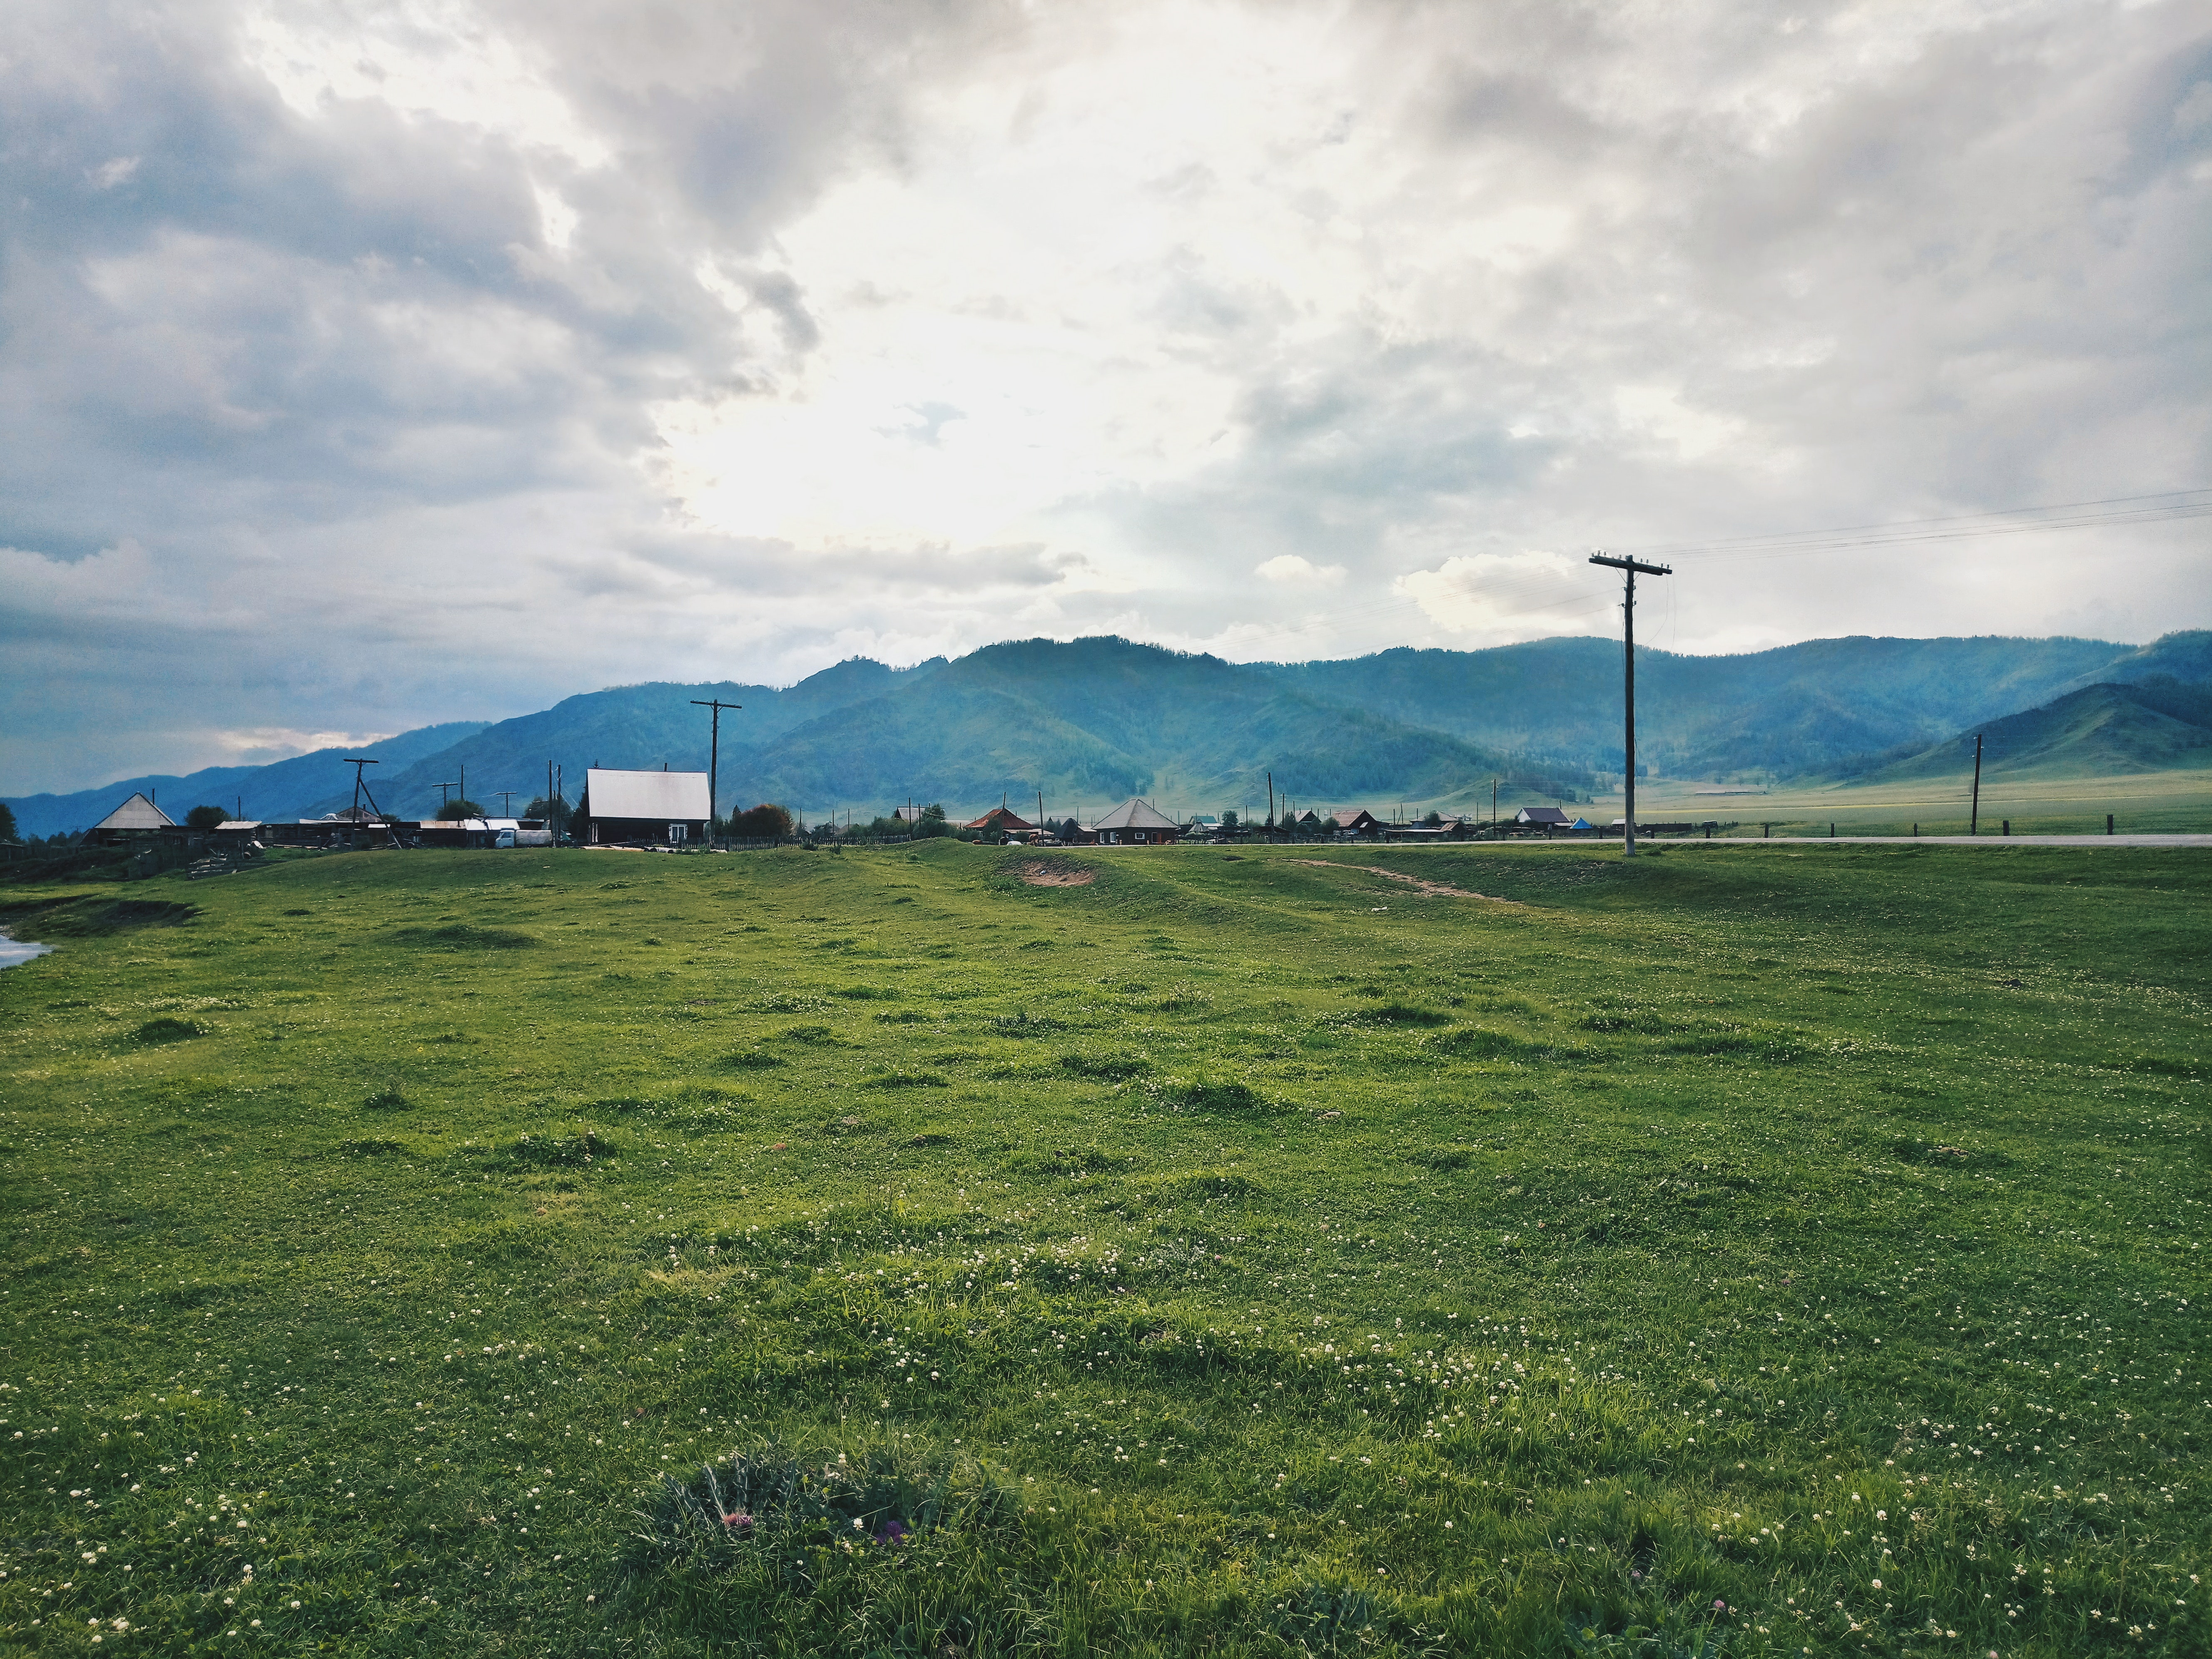
sky, grassland, green, cloud, highland, natural environment, pasture, grass, mountain, hill, land lot, plain, wilderness, hill station, meadow, rural area, tree, ecoregion, field, spring, farm, atmosphere, landscape, mountain range, fell, steppe, house, prairie, horizon, meteorological phenomenon, road, cumulus, lawn, vacation, wind, city, tourism